2020–2023 Minneapolis–Saint Paul racial unrest

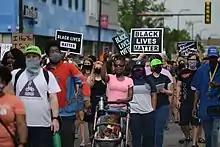
Juneteenth march in north Minneapolis, June 19, 2020.

In the aftermath of Floyd's murder, protests were held regarding Hennepin County Attorney Michael Freeman, with several taking place outside his Minneapolis home, beginning on May 27, 2020. Freeman was the attorney for Hennepin County and the initial prosecutor of the four Minneapolis police officers involved in Floyd's murder. Protesters were outraged by comments Freeman made on May 28, 2020, when he said, "There is other evidence that does not support a criminal charge", referencing how officials were reviewing evidence about whether to charge the police officers with crimes. Freeman later said the remarks were misinterpreted and were meant to convey a thorough review of all available evidence.